André Sordet

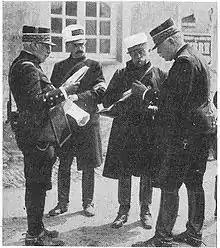
Sordet (third from the left) with generals Castelnau and Joffre, in a photograph published in "Le Crapouillot".

On retiring, the corps was attached to the French Fifth Army during the Battle of Charleroi (21-3 August) and the Battle of Mons (23 August). By the end of 22 August, Lanrezac, commander of the Fifth Army, reported that Sordet's corps was "greatly exhausted" and that it had had to pull back, helping to open a gap of – enough for an enemy corps – between Fifth Army's left and the right of the BEF. Together with the news which reached him at noon next day that Belgian 4th Division were evacuating Namur, this helped decide Lanrezac to pull back from his position at Charleroi.